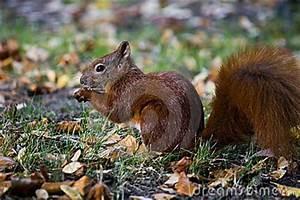
squirrel